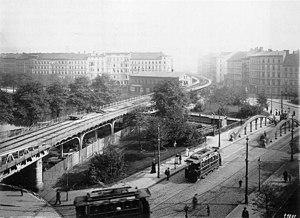
La porte de l'Eau était une des 18 portes du mur de douane et d'accise de Berlin située au sud-ouest de cette enceinte, entre la porte de Halle à l'ouest et la porte de Cottbus à l'est. Située à Berlin-Kreuzberg, elle est construite en même temps que le canal de la Luisenstadt entre 1848 et 1852, 120 ans après le mur d'accise.